Annelie Enochson

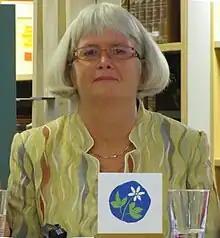
Annelie Enochson in 2010

Annelie Enochson (born 29 October 1953) is a Swedish Christian Democratic politician and architect. She has been a member of the Riksdag since 2000. In the Riksdag, she has been part of the former Committee on Housing (2000–2002), the Committee on the Labour Market and the Committee on European Union Affairs (2002–2006). She also served as a regular member of the OSCE-delegation between 2002–2006 and is now a deputy member. After the election 2006, Annelie is her party's spokeswoman in traffic-related issues and a regular member of the Committee on the Transport and Communications. She also continues to serve in the OSCE-delegation.